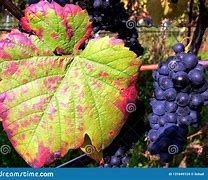
Label: grape